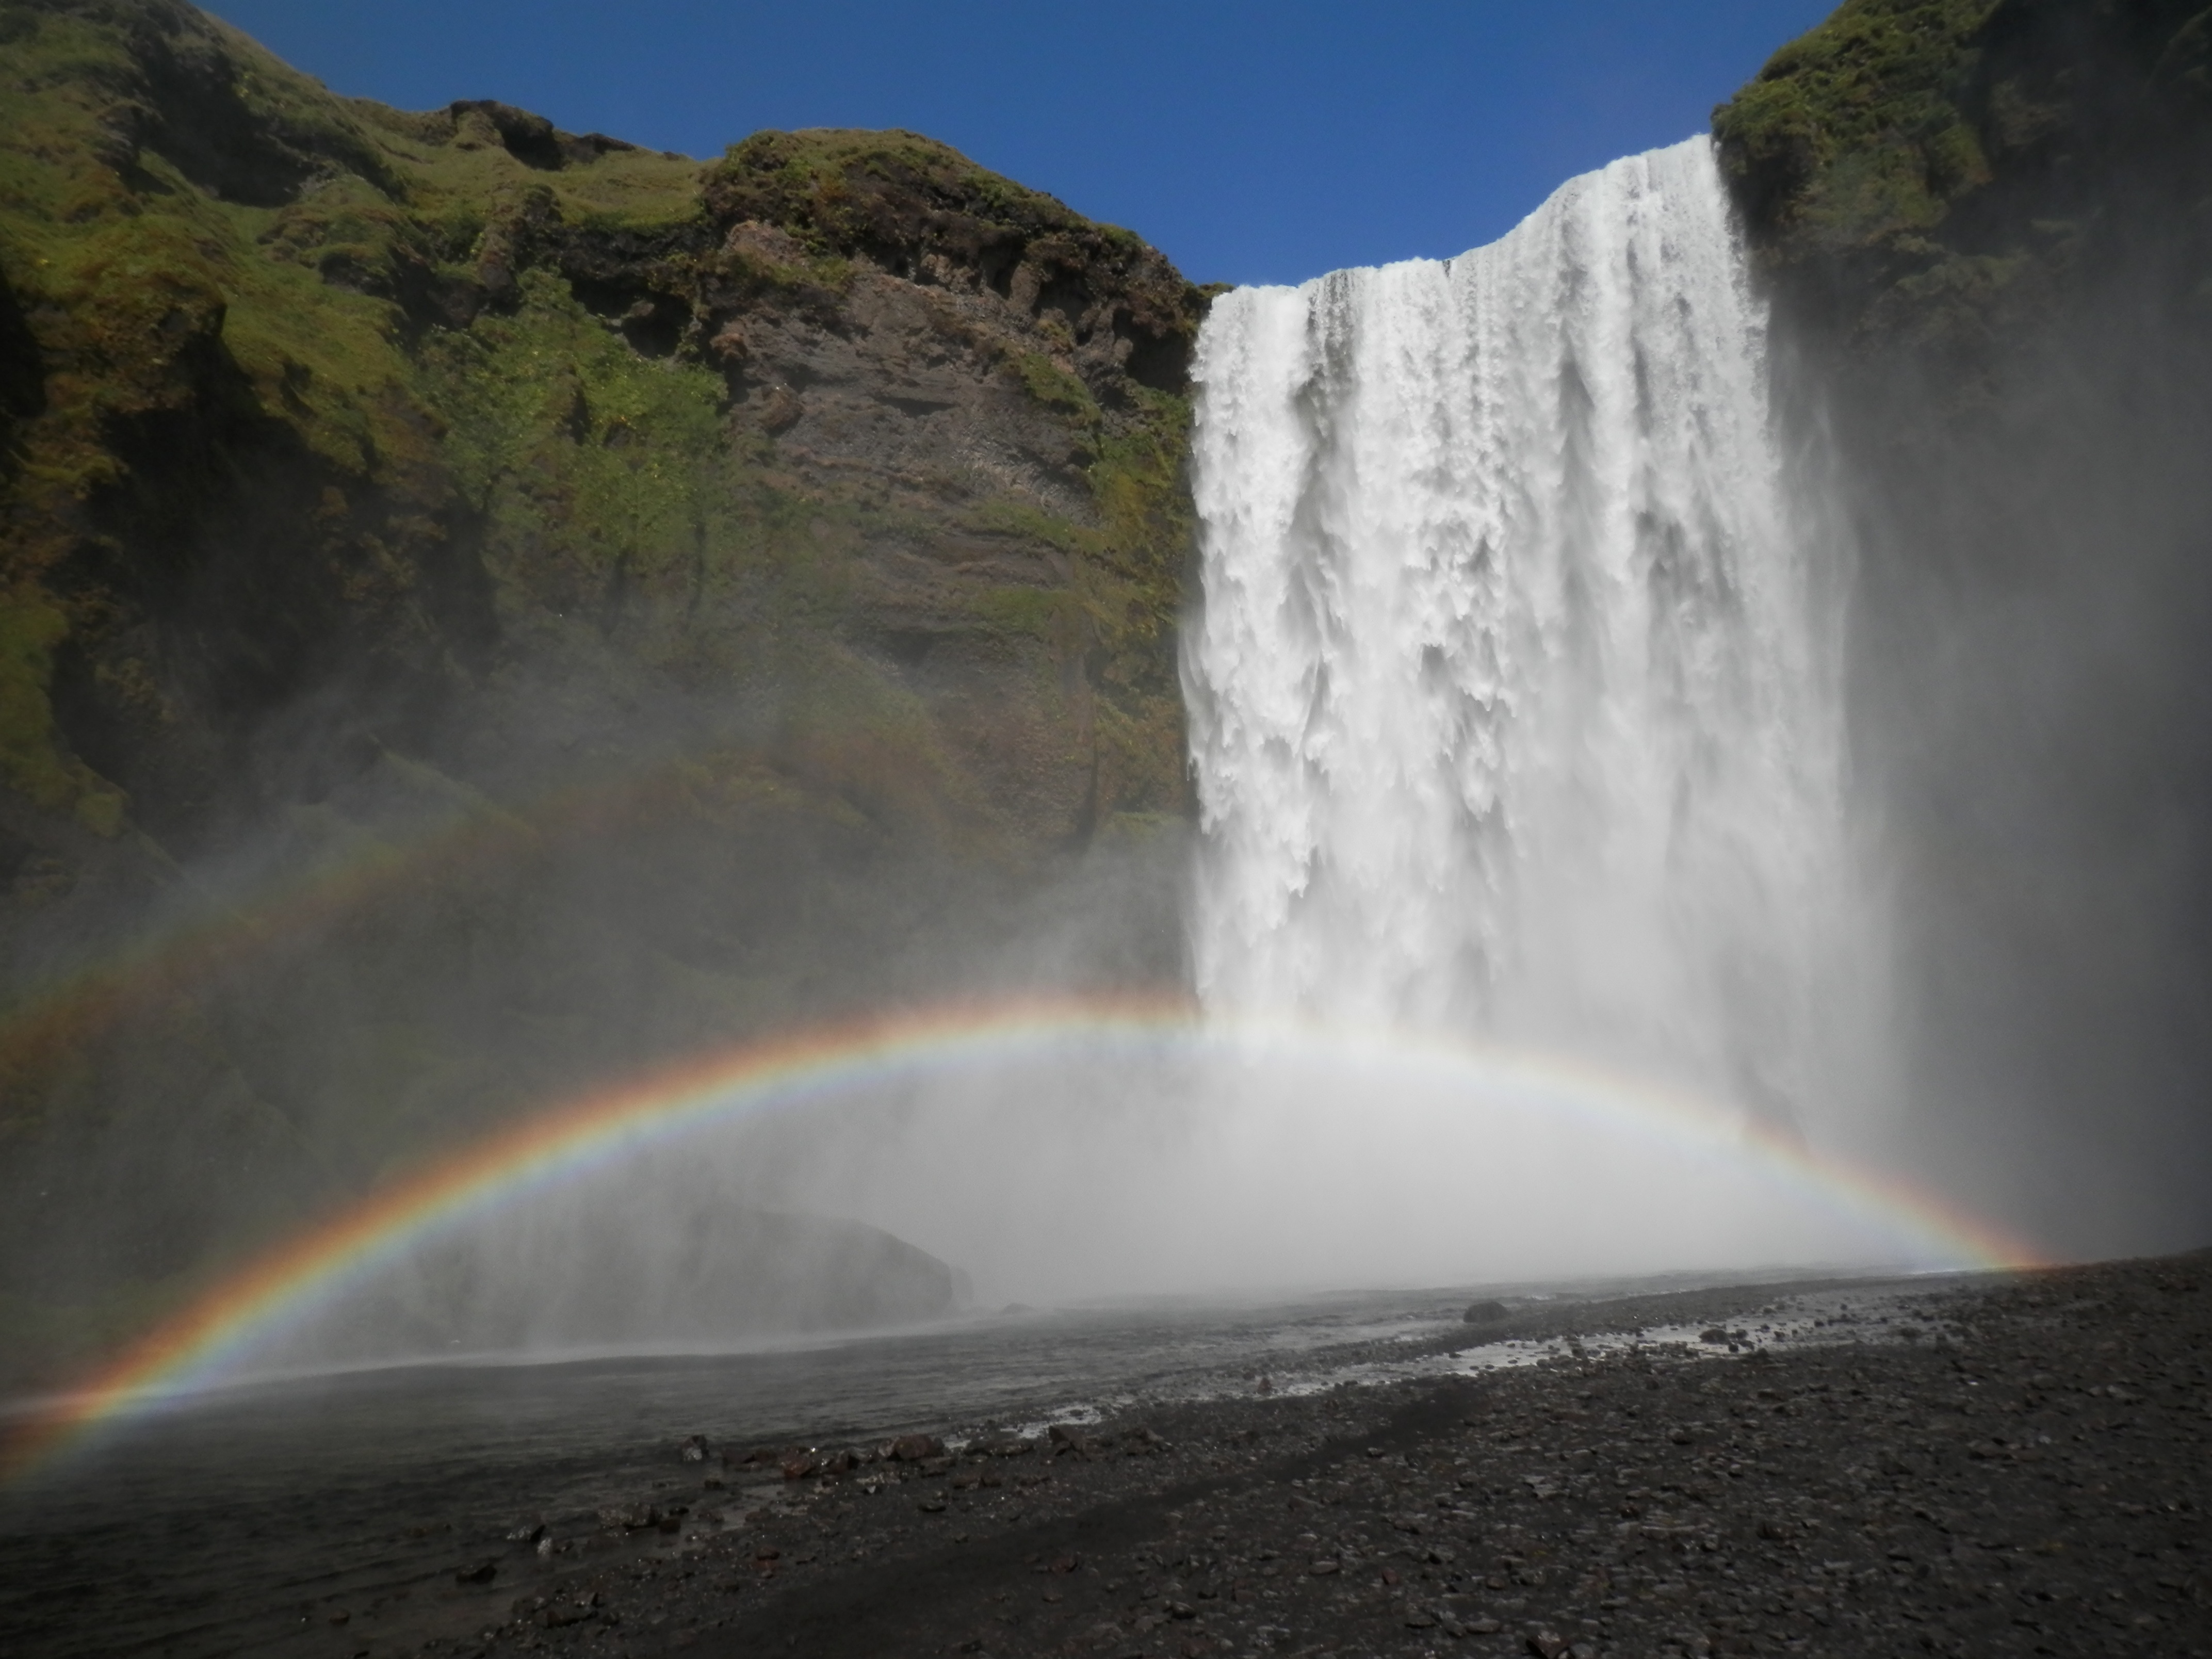
water, waterfall, mountain, body of water, water feature, skogarfoss, atmospheric phenomenon, geological phenomenon, ur jauzi